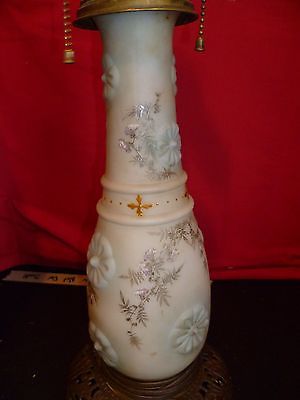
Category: lamp